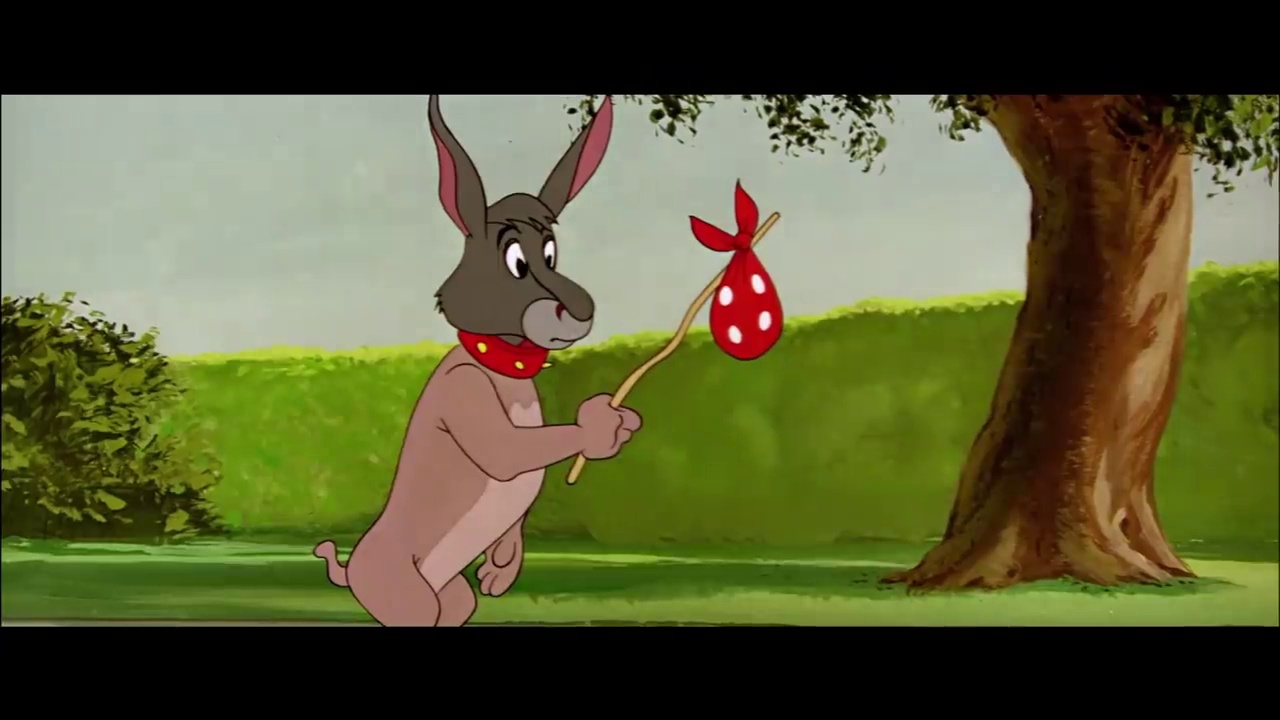
Portrait style: Cartoon Portrait